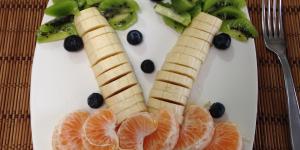
ensalada de frutas para ninos